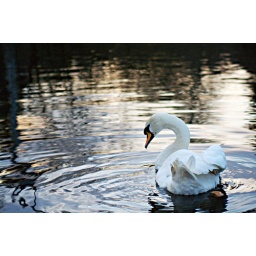
swan swimming on the lake at virginia water. nice relfections of the sky and trees over the ripples